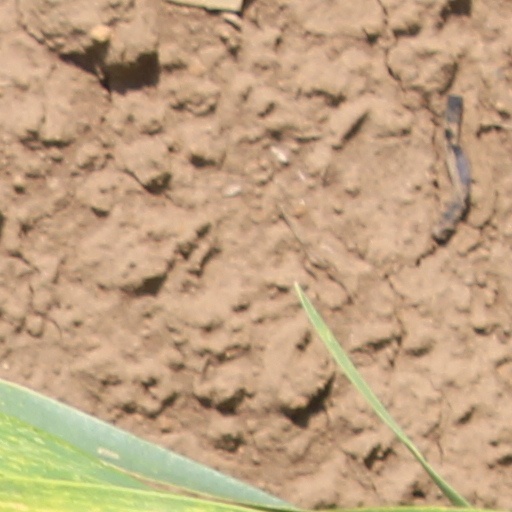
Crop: wheat